Helmet Steel Airborne Troop

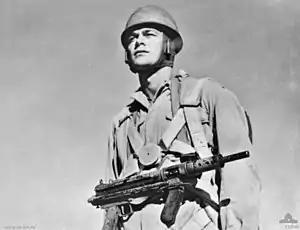
1944. Cpl John D. "Jock" McLeod of the Australian Parachute Battalion Training Centre, demonstrating a British-pattern HSAT. At earlier stages of the war, Australian paratroopers had used US-made airborne helmets. (Amongst the other equipment visible are an Australian-designed Mk 1 Austen submachine gun and a 32 ft parachute modelled on the British Statichute.)

Third pattern, came with the same leather chinstraps and a steel rim instead of the fibre rim (issue October 1942).